War Memorial, Stanwick

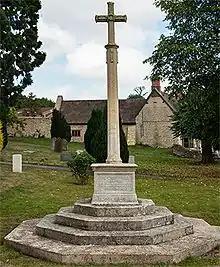
Stanwick's War Memorial

The War Memorial is a Grade II listed structure located in the churchyard of the Church of St Laurence in the village of Stanwick.